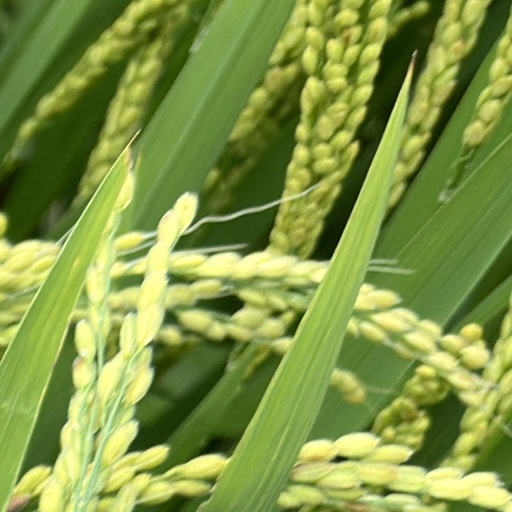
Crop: rice